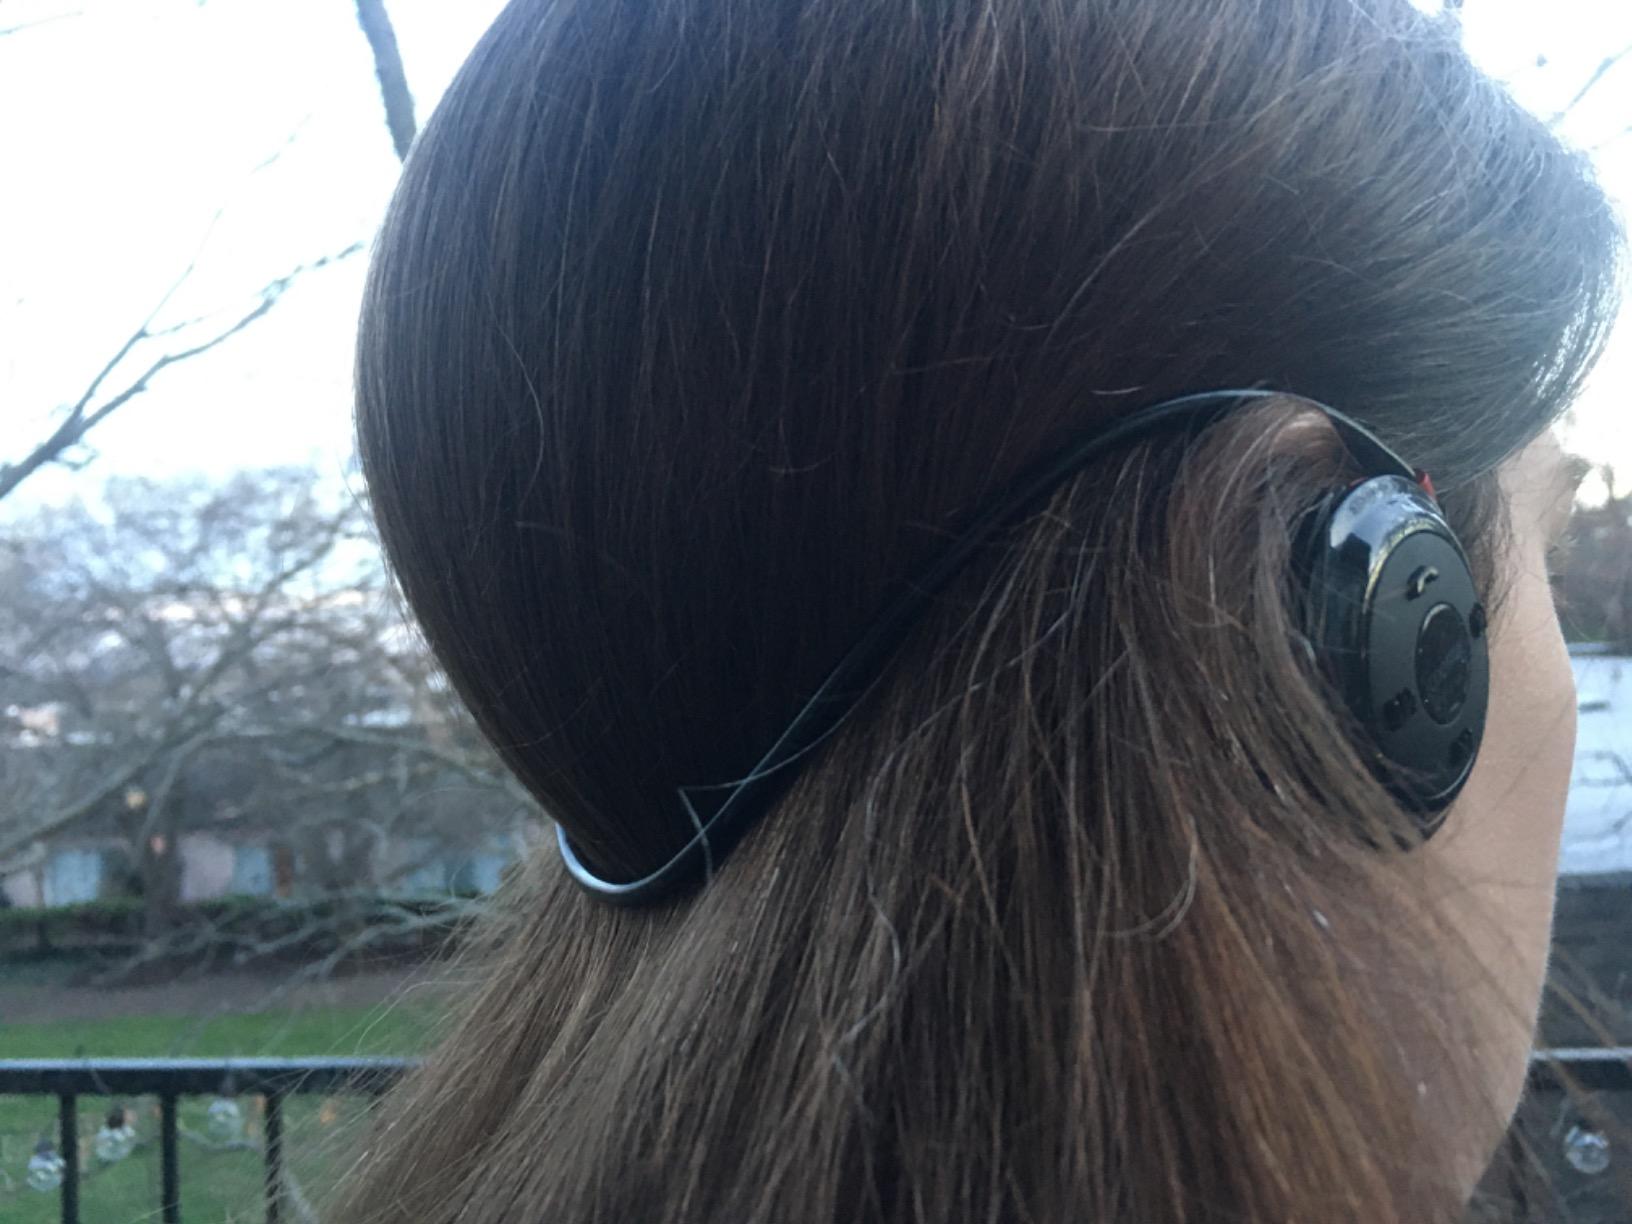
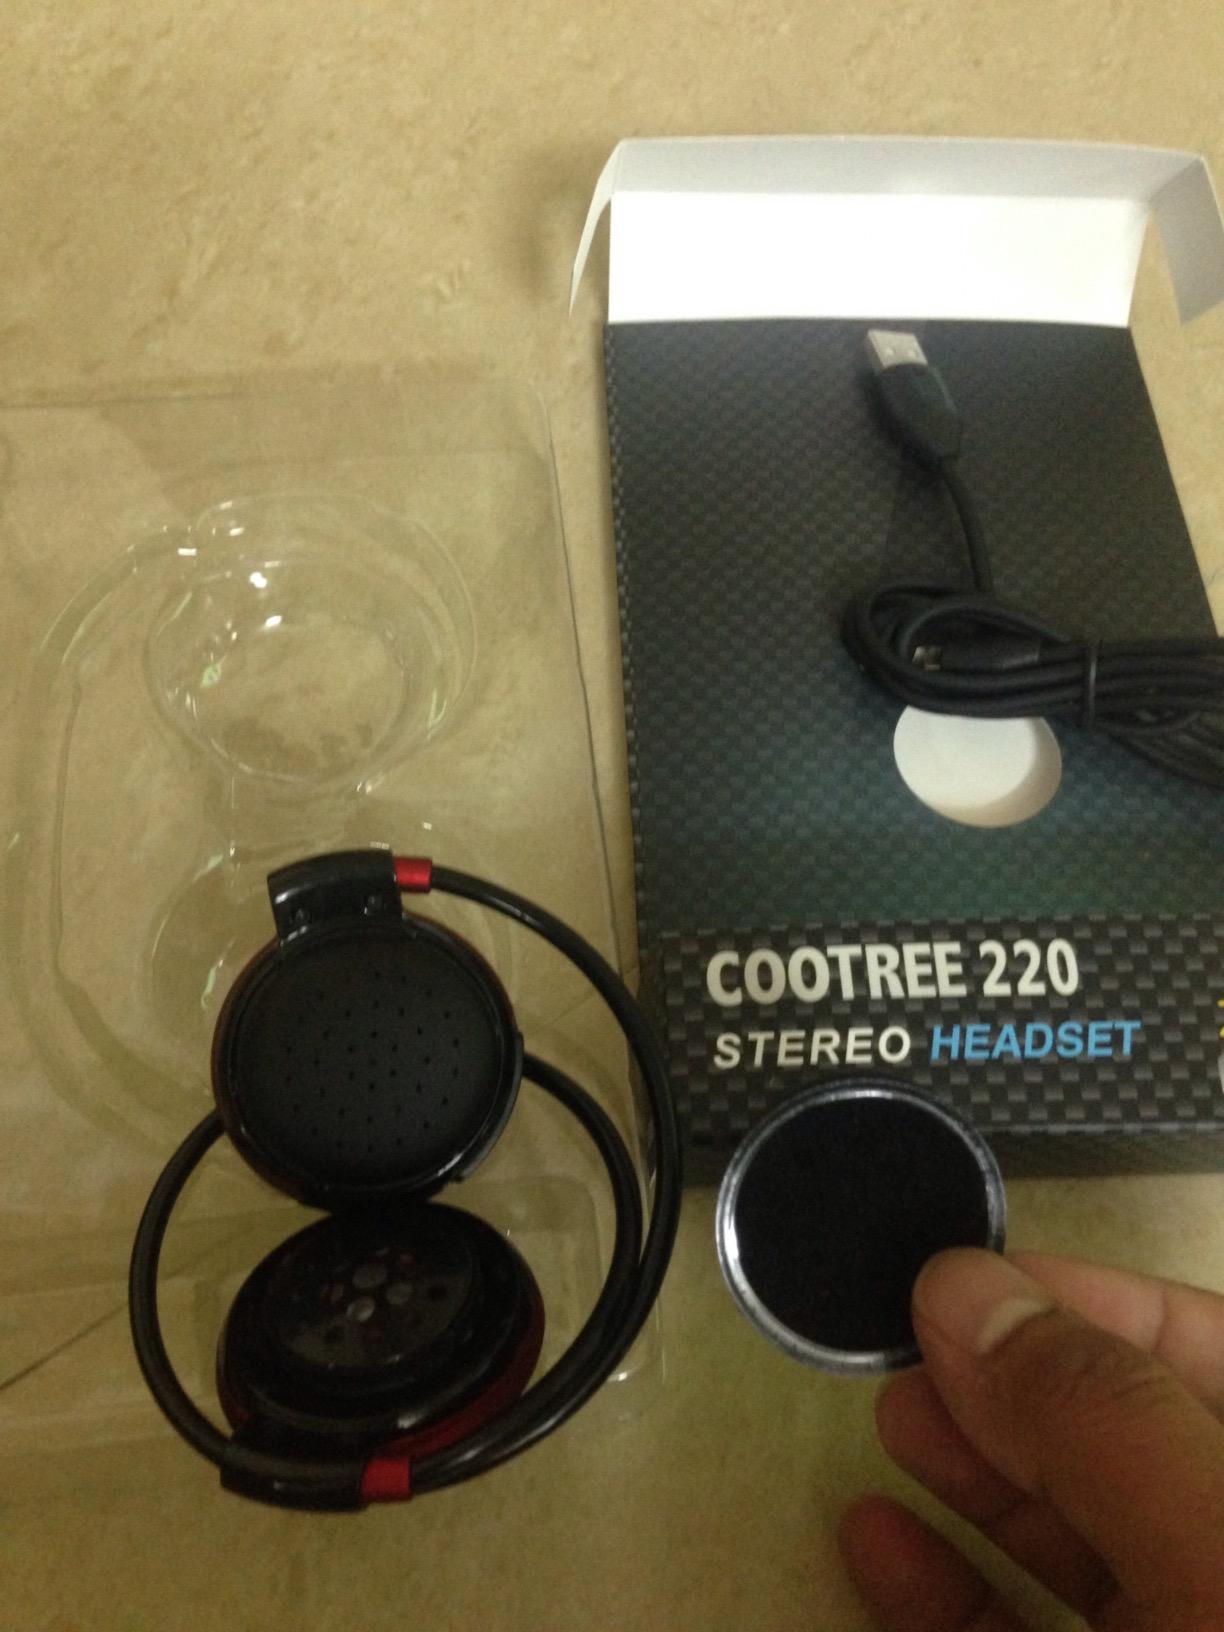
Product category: headphones
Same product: yes